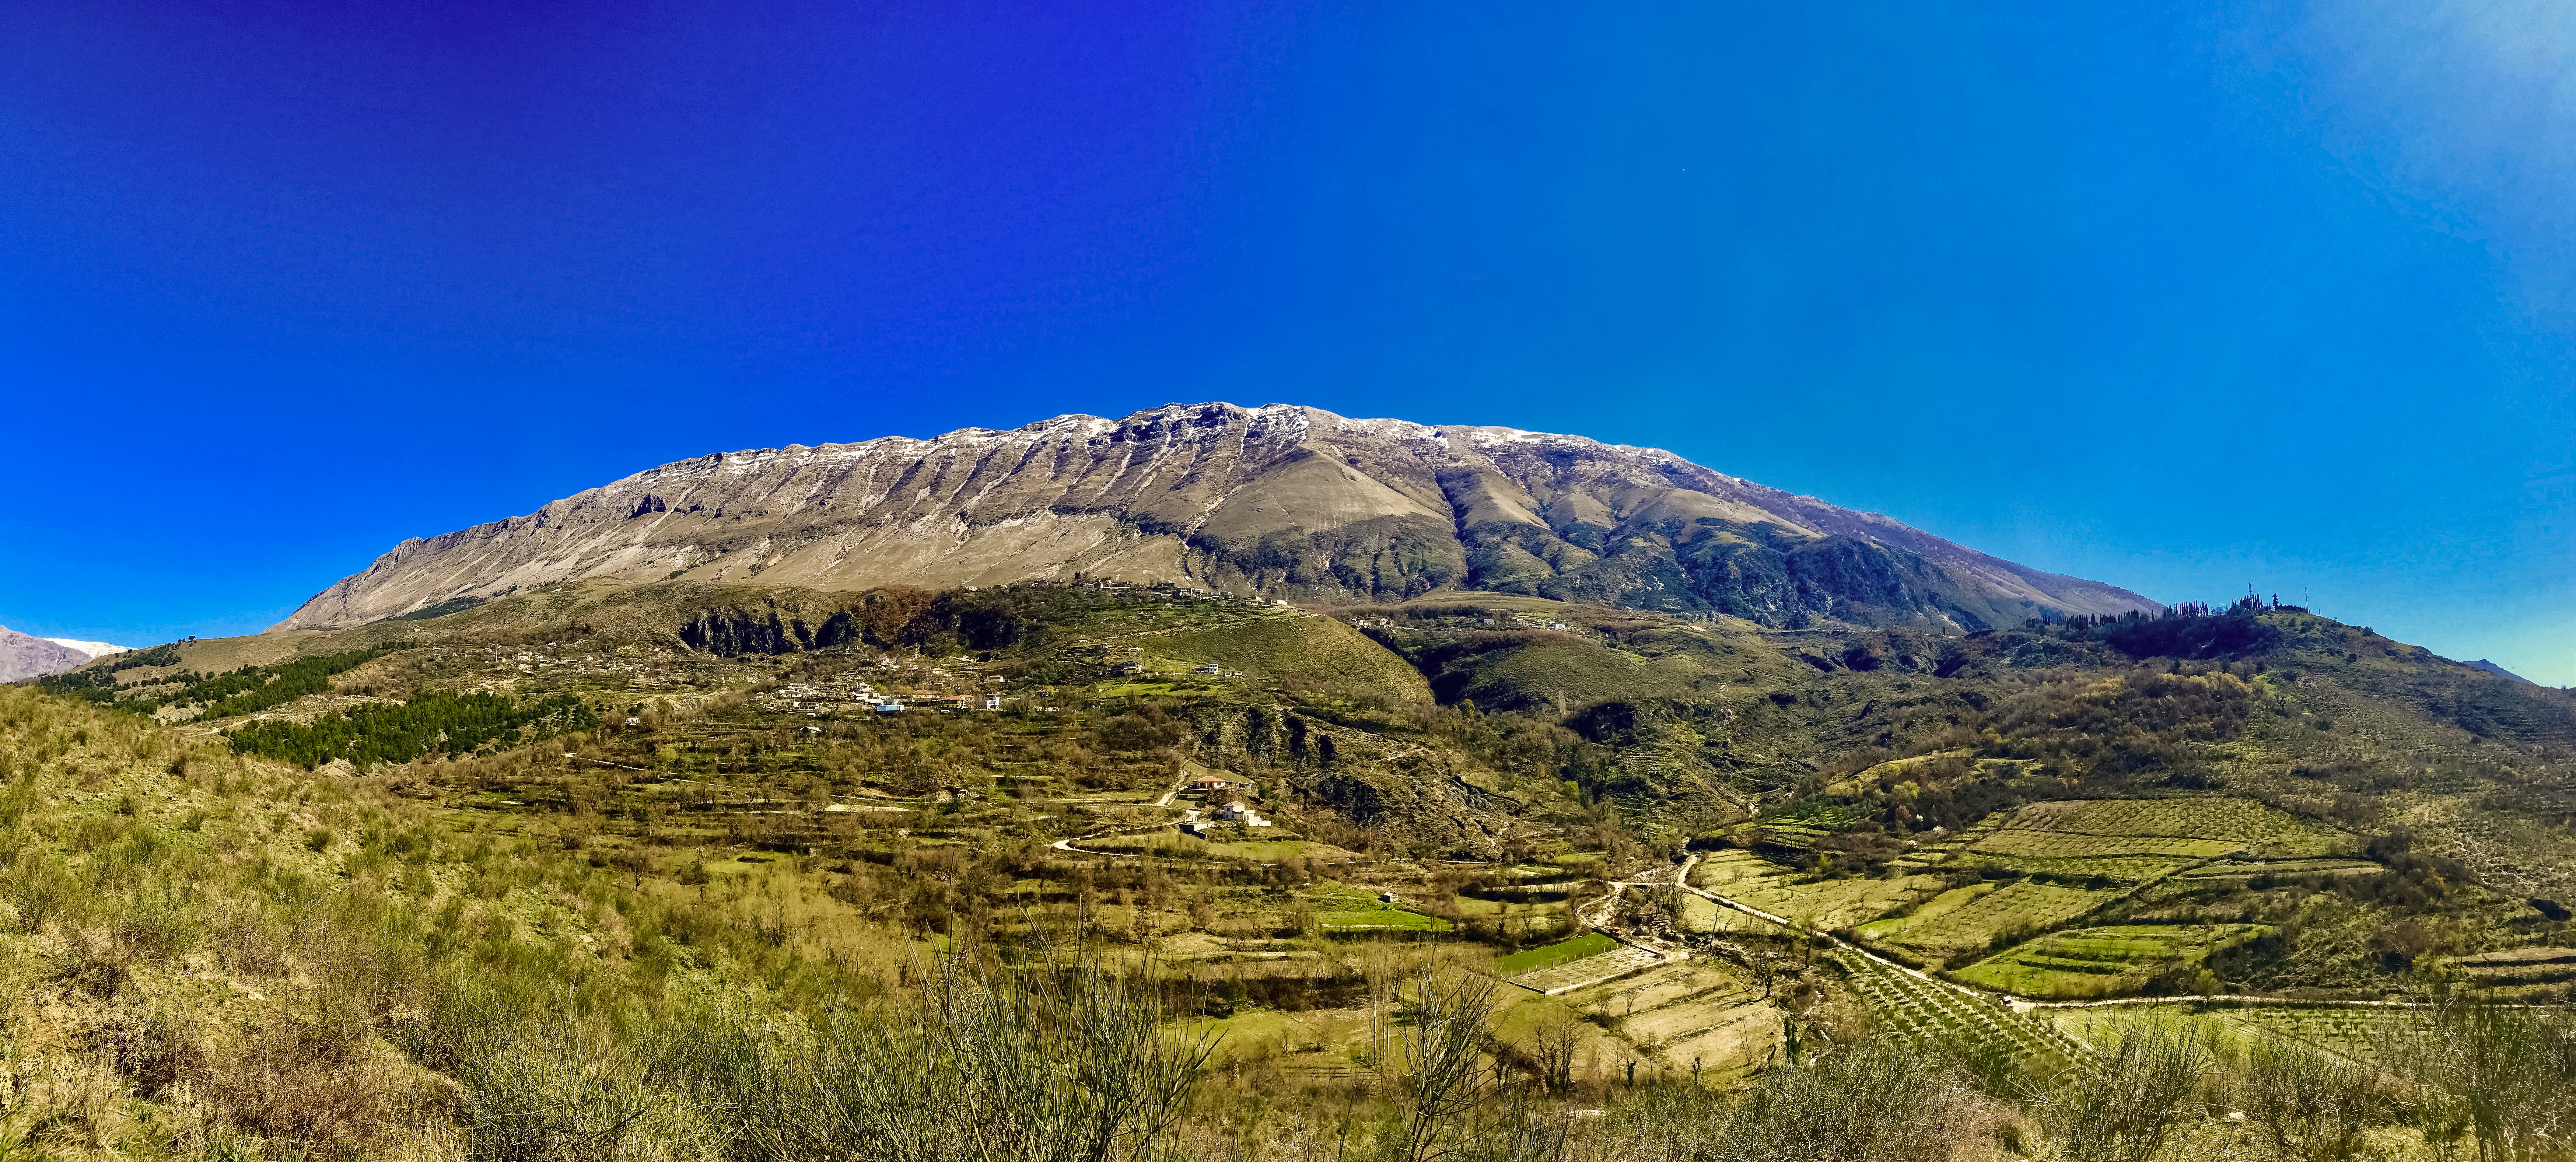
mountain, landscape, albania, sky, mountainous landforms, highland, mount scenery, wilderness, hill, vegetation, grassland, ridge, fell, grass, rural area, cloud, plateau, hill station, shrubland, mountain range, tree, escarpment, national park, field, panorama, plant community, ecoregion, rock, meteorological phenomenon, valley, meadow, elevation